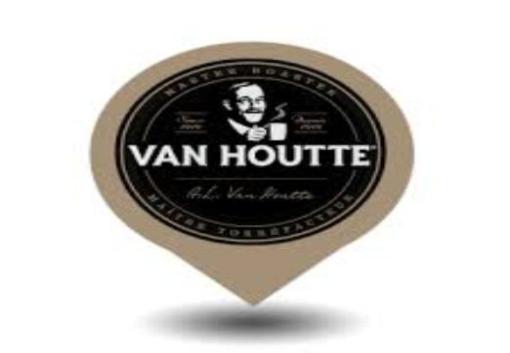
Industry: Food